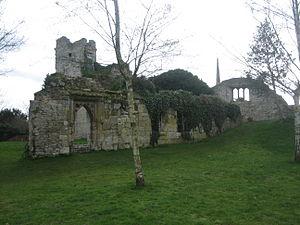
Ranulph de Blondeville, 6ᵉ comte de Chester et 1ᵉʳ comte de Lincoln, vicomte héréditaire de l'Avranchin et du Bessin, est un important baron anglo-normand, fidèle à la dynastie angevine mais dont la loyauté dépend des lucratives faveurs dispensées par ses suzerains. Il est décrit comme « quasiment le dernier vestige de la grande aristocratie féodale de la conquête ».
Le château de Wallingford était un château fort médiéval situé près de la ville de Wallingford dans l'Oxfordshire à proximité de la Tamise. Il est aujourd'hui en ruine.
Brian FitzCount, lord de Wallingford et d'Abergavenny, fut un fervent partisan de Mathilde l'Emperesse dans la guerre civile dite l'Anarchie anglaise qui opposa le roi Étienne d'Angleterre à Mathilde l'Emperesse, pour la couronne d'Angleterre.